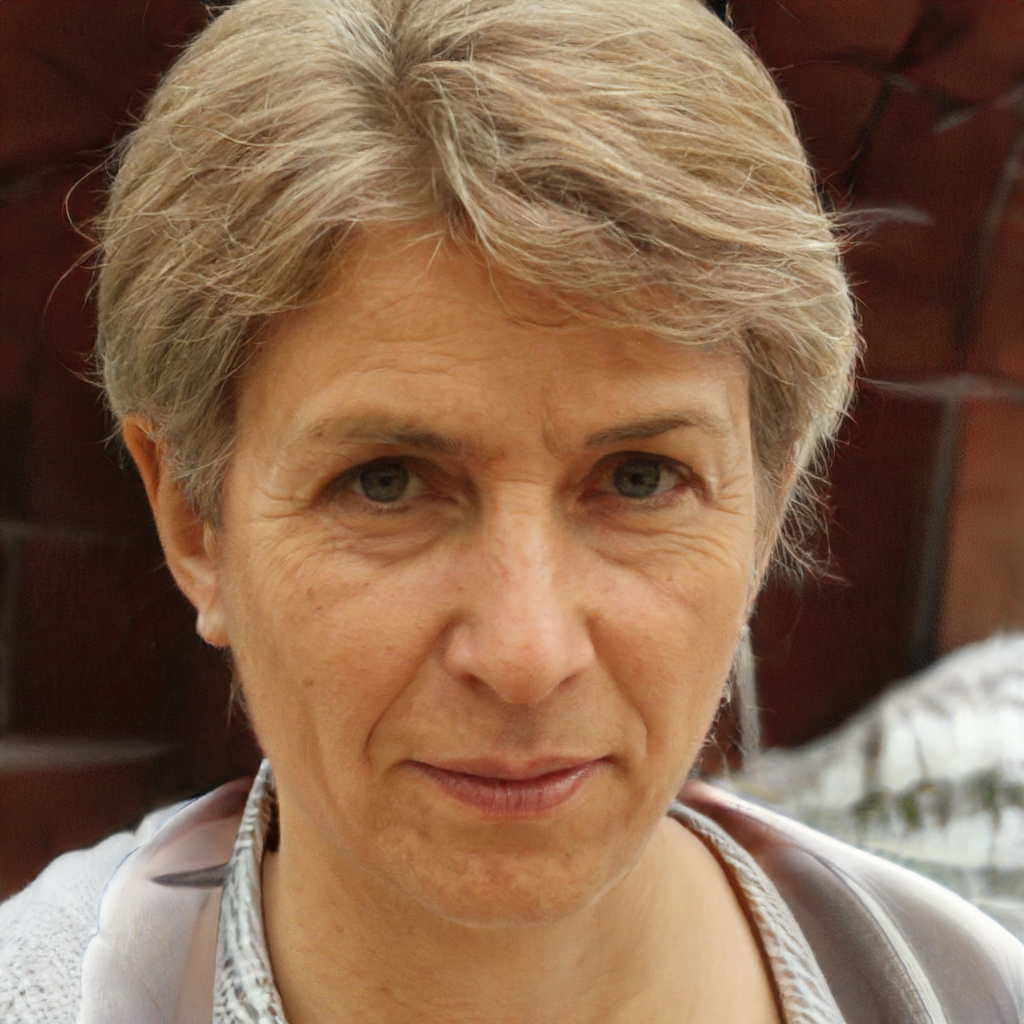
Label: No Watermark